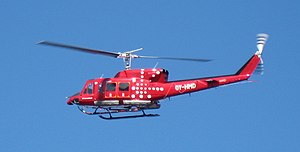
Bell 212
Bell 212 (reg. OY-HMD) fra Air Greenland.
Bell 212 helikopter fra Air Greenland på vej til landing på den gamle heliport i Upernavik, Grønland.
Bell 212 Twin Huey er en to-bladet, tomotores, medium helikopter, der første gang fløj i 1968. Den er udviklet og produceret af Bell Helicopter i Mirabel, Quebec, Canada. Bell 212 markedsføres til civile operatører og har en femten-sædekonfiguration, med en pilot og fjorten passagerer. I gods konfiguration har 212 en intern kapacitet 6.23 m³. En ekstern belastning på op til 2268 kg kan monteres udvendig.